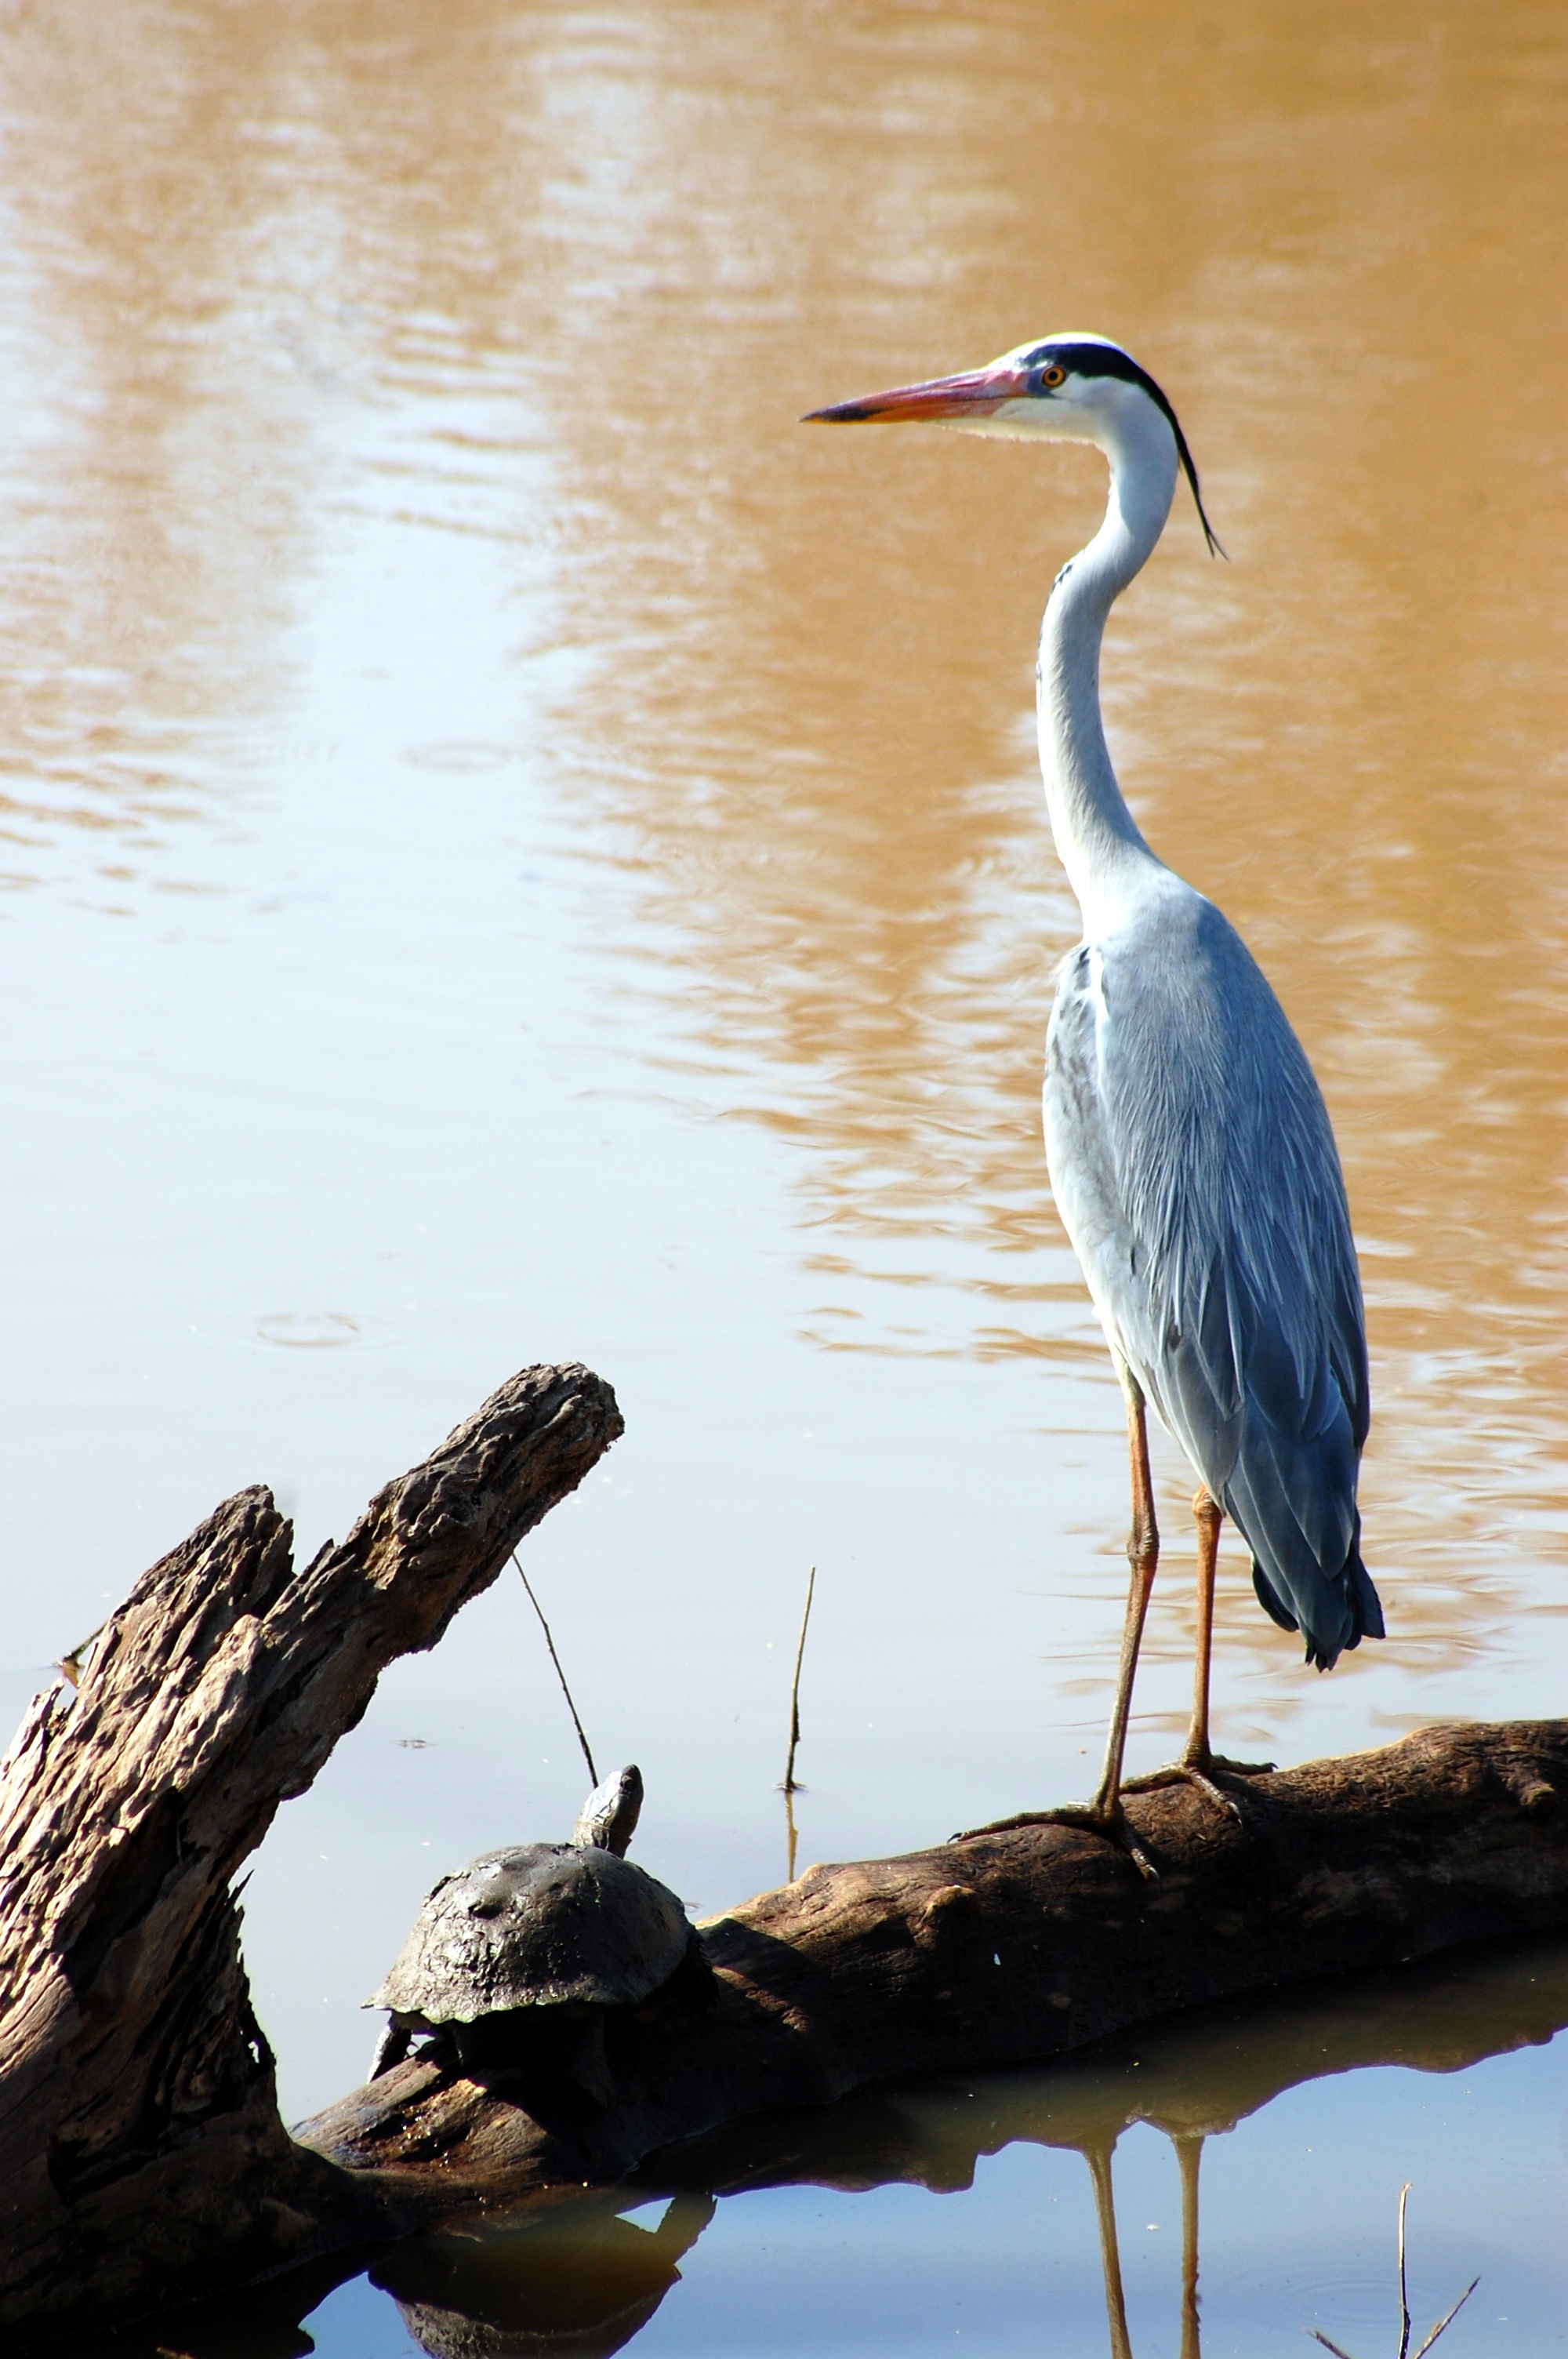
water, nature, bird, wing, wildlife, reflection, beak, fauna, vertebrate, egret, heron